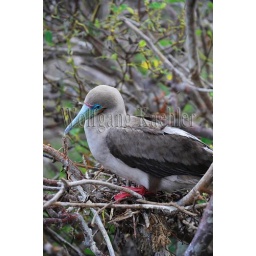
Ecuador, galapagos islands, tower island (Genovesa), red-footed booby at nest in tree